Saint Macdara's Island

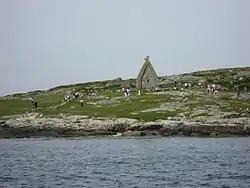
Annual pilgrimage at tenth century church on Macdara's Island

Saint Macdara's Island is a small island off the coast of County Galway in Ireland on which stands a mediaeval Christian monastery and National Monument.